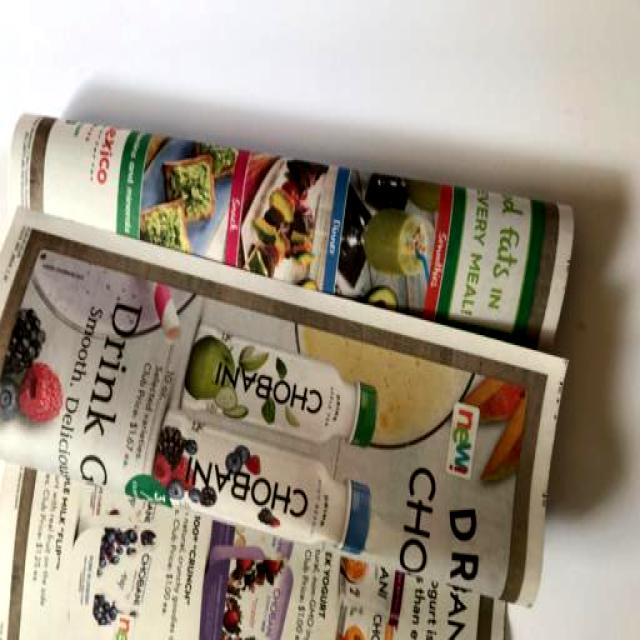
Label: Paper